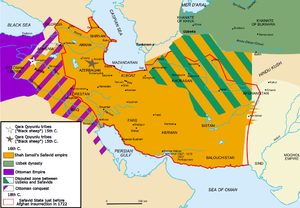
L'histoire militaire de l'Iran couvre 2 500 ans. Jusqu'en 1935, l'Iran est connu sous le nom de Perse.